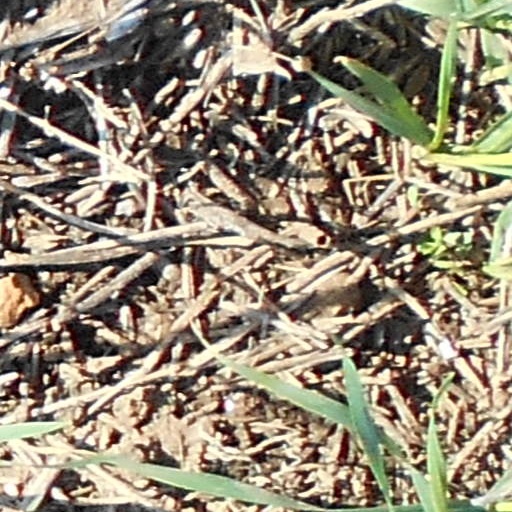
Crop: wheat